Abigail Borah

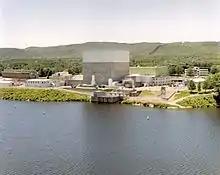
Vermont Yankee Nuclear Power Plant

In 2011, when she was 21 years old, Borah interrupted US negotiator Todd Stern at the 2011 United Nations Climate Change Conference (COP-17) in Durban to say:“I am speaking on behalf of the United States of America because my negotiators cannot. I am scared for my future. 2020 is too late to wait.”Borah received applause from the audience and had her credentials allowing her to attend the conference removed by guards. Stern later conceded that he agreed with her points. She was later dubbed the "Durban Climate Hero" by Climate Progress.